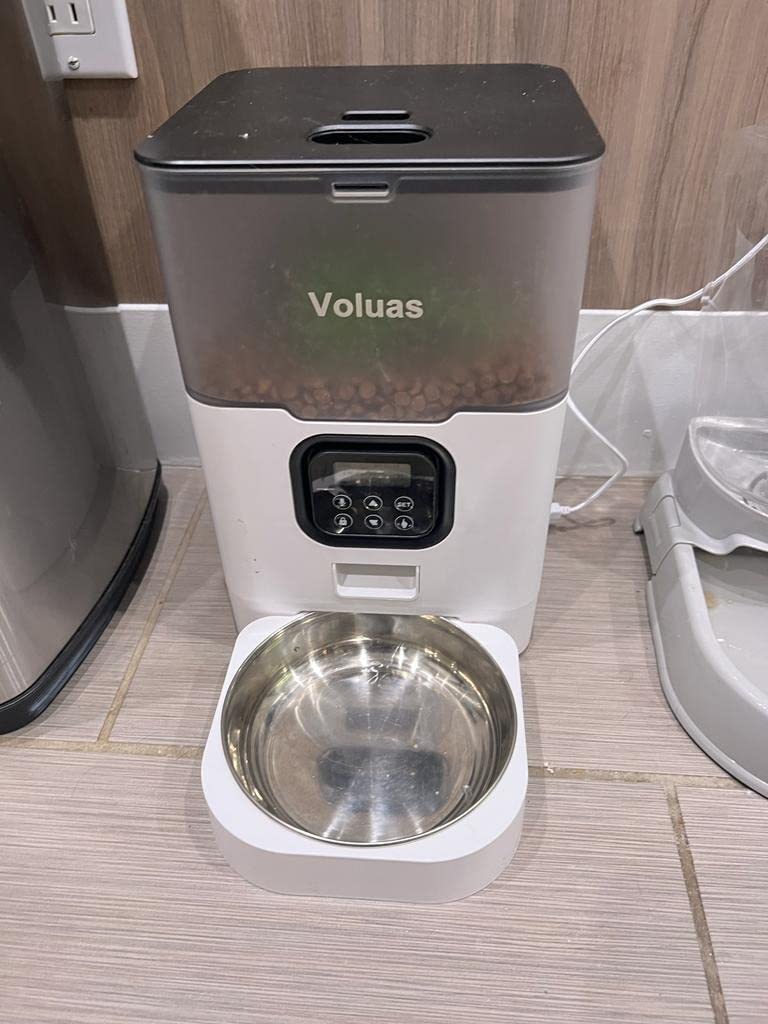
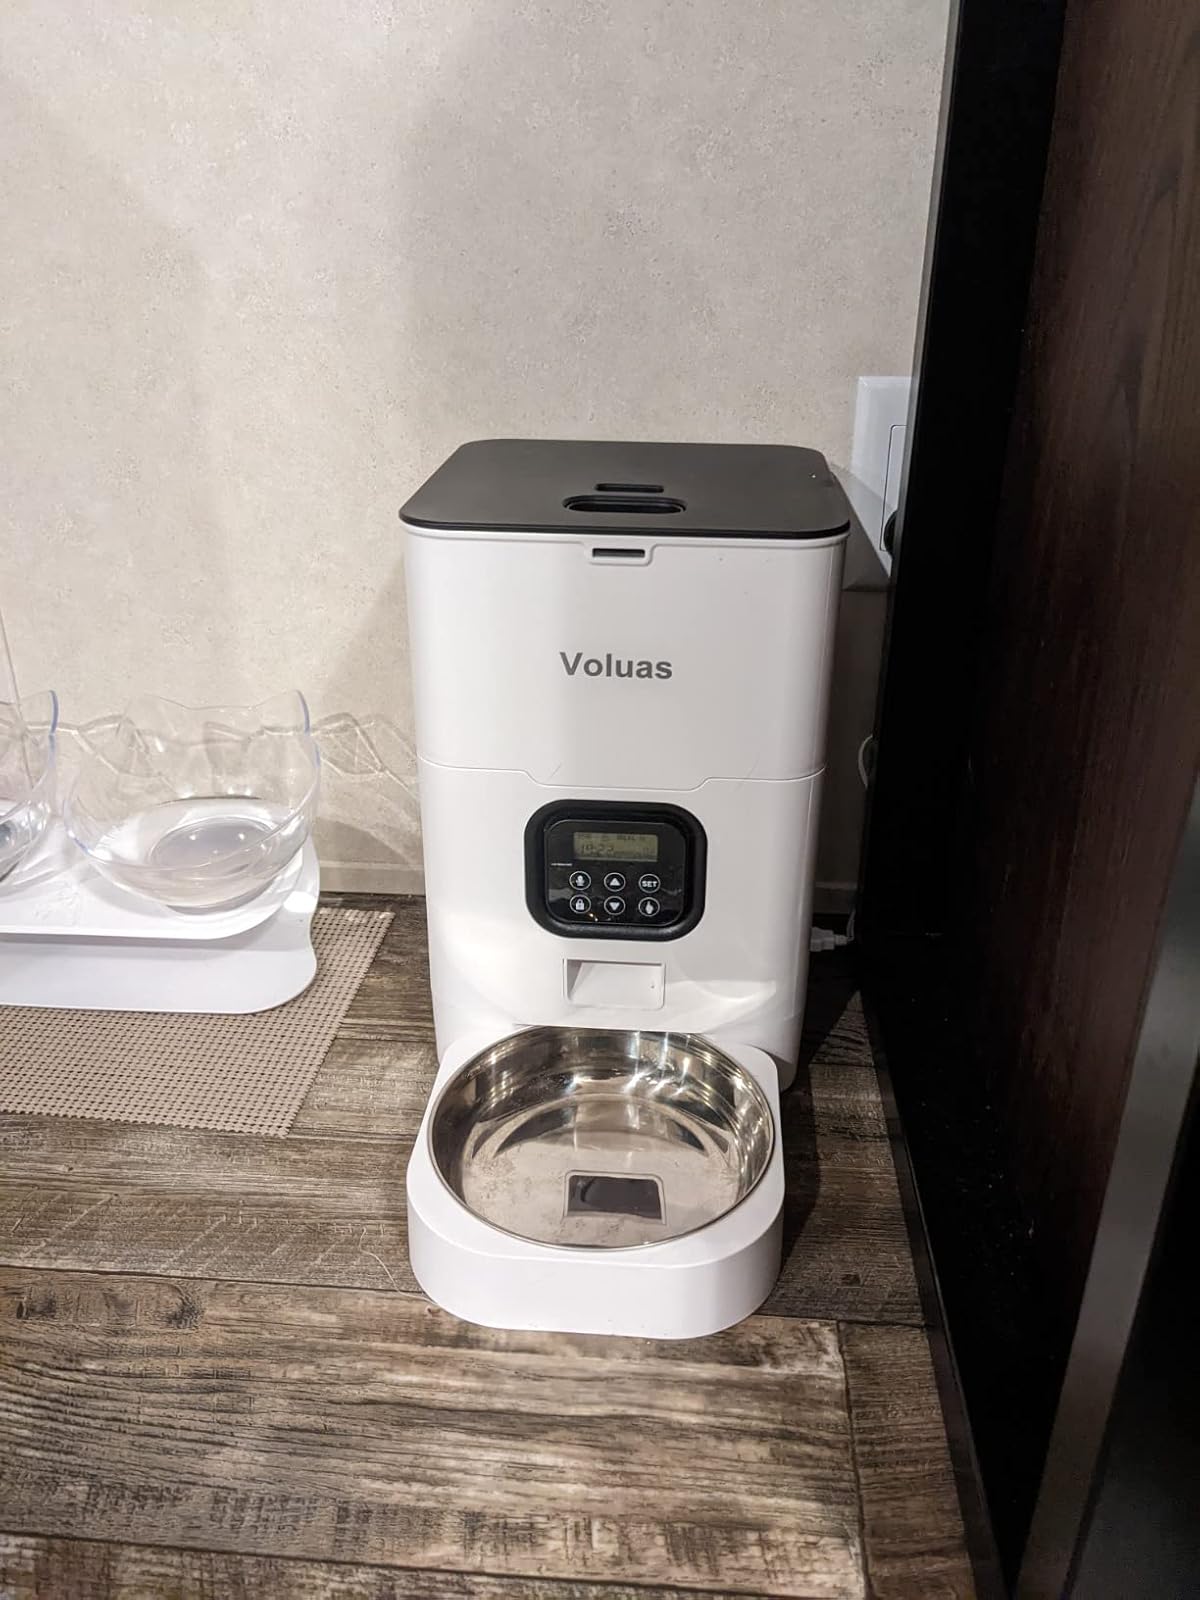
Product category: items_feeder
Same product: no